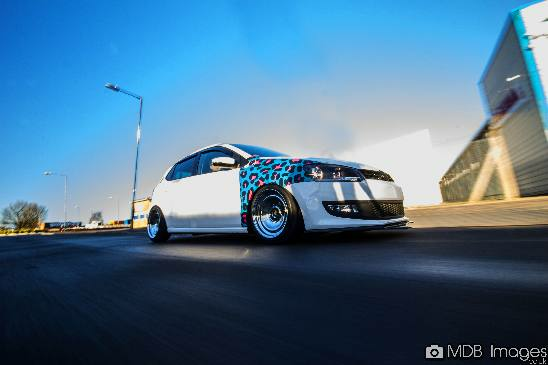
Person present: No